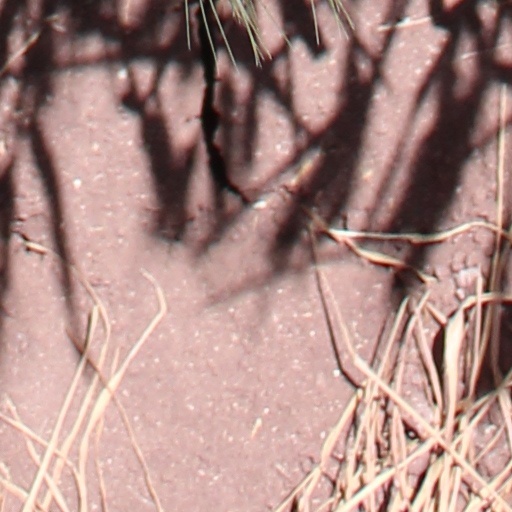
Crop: wheat